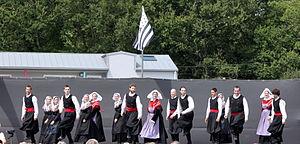
Le festival de la Saint-Loup, est un festival de musique celtique qui se tient tous les ans à Guingamp dans les Côtes-d'Armor en Bretagne durant la deuxième quinzaine d'août. Créée au XIXᵉ siècle, la fête est depuis 1957 consacrée à la danse bretonne. Le week-end, la Saint-Loup accueille les cercles celtiques dans le cadre du concours national de danses bretonnes organisé par la confédération Kendalc'h.